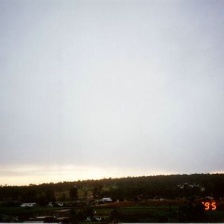
Cloud type: Nimbostratus